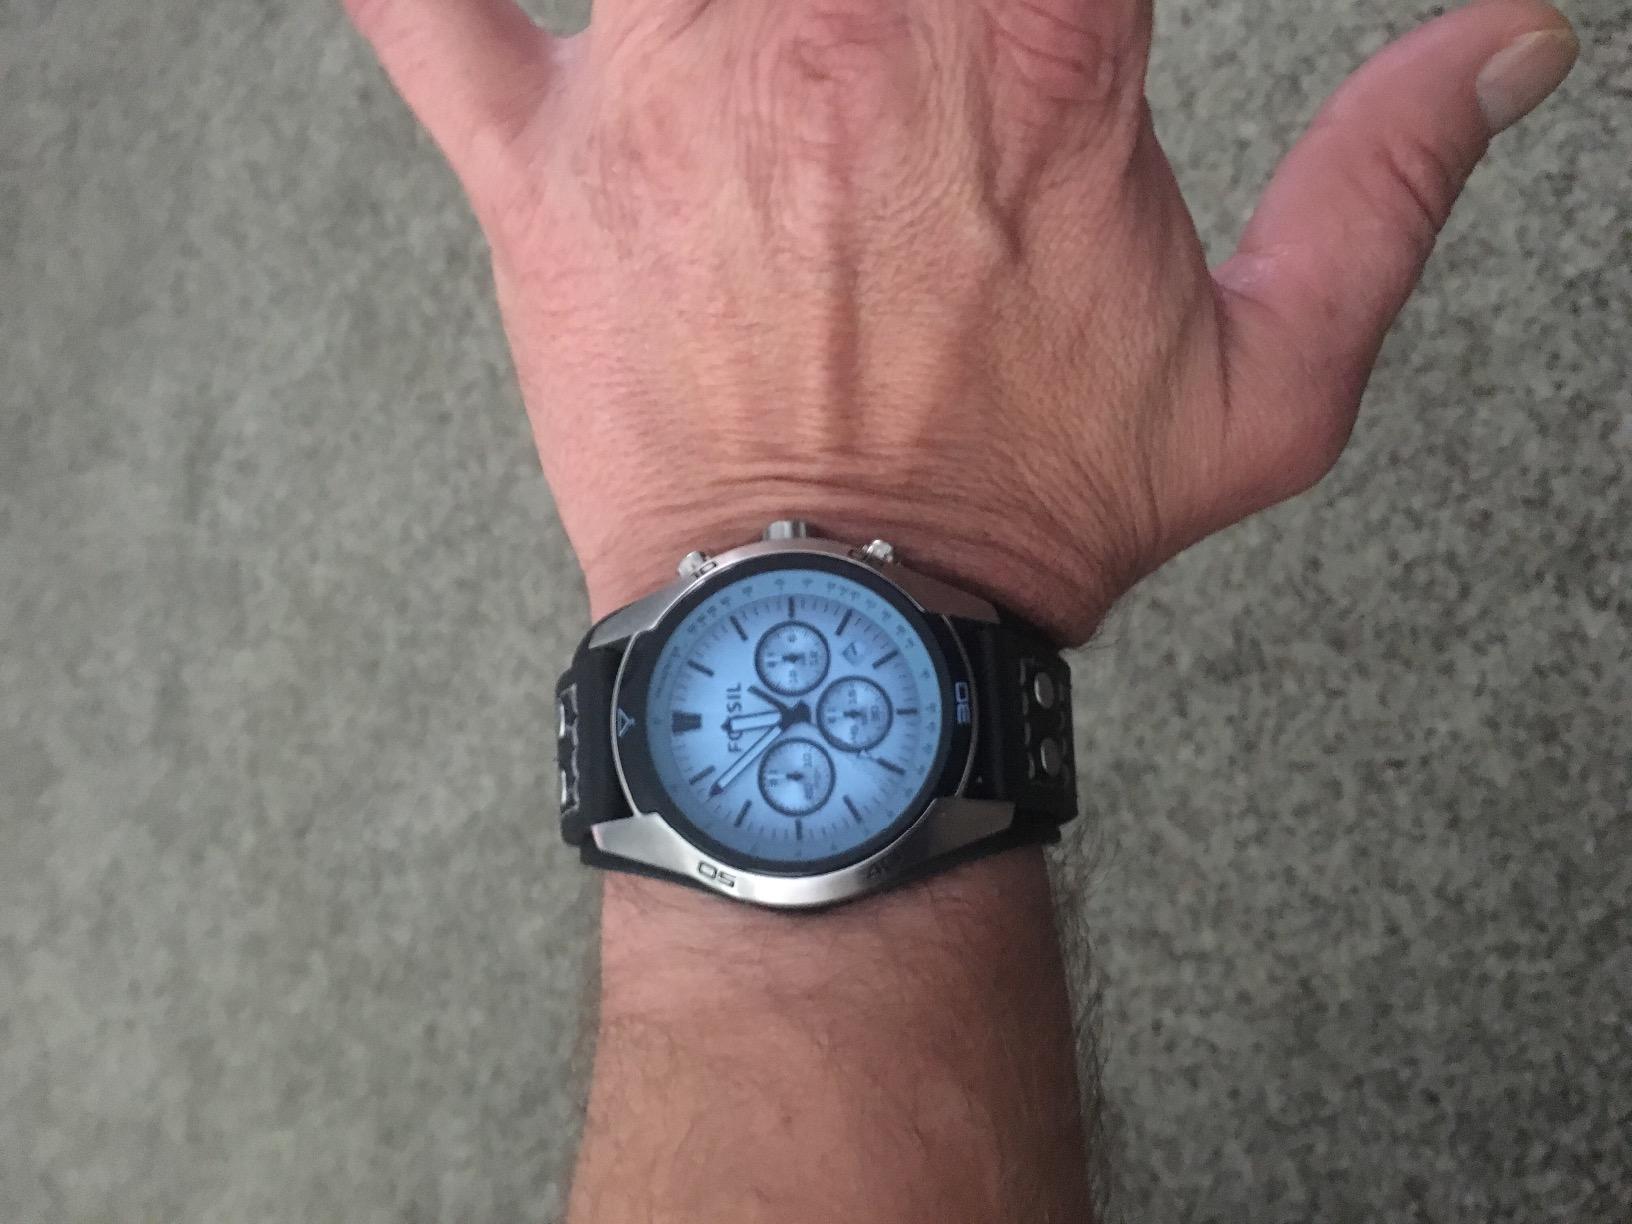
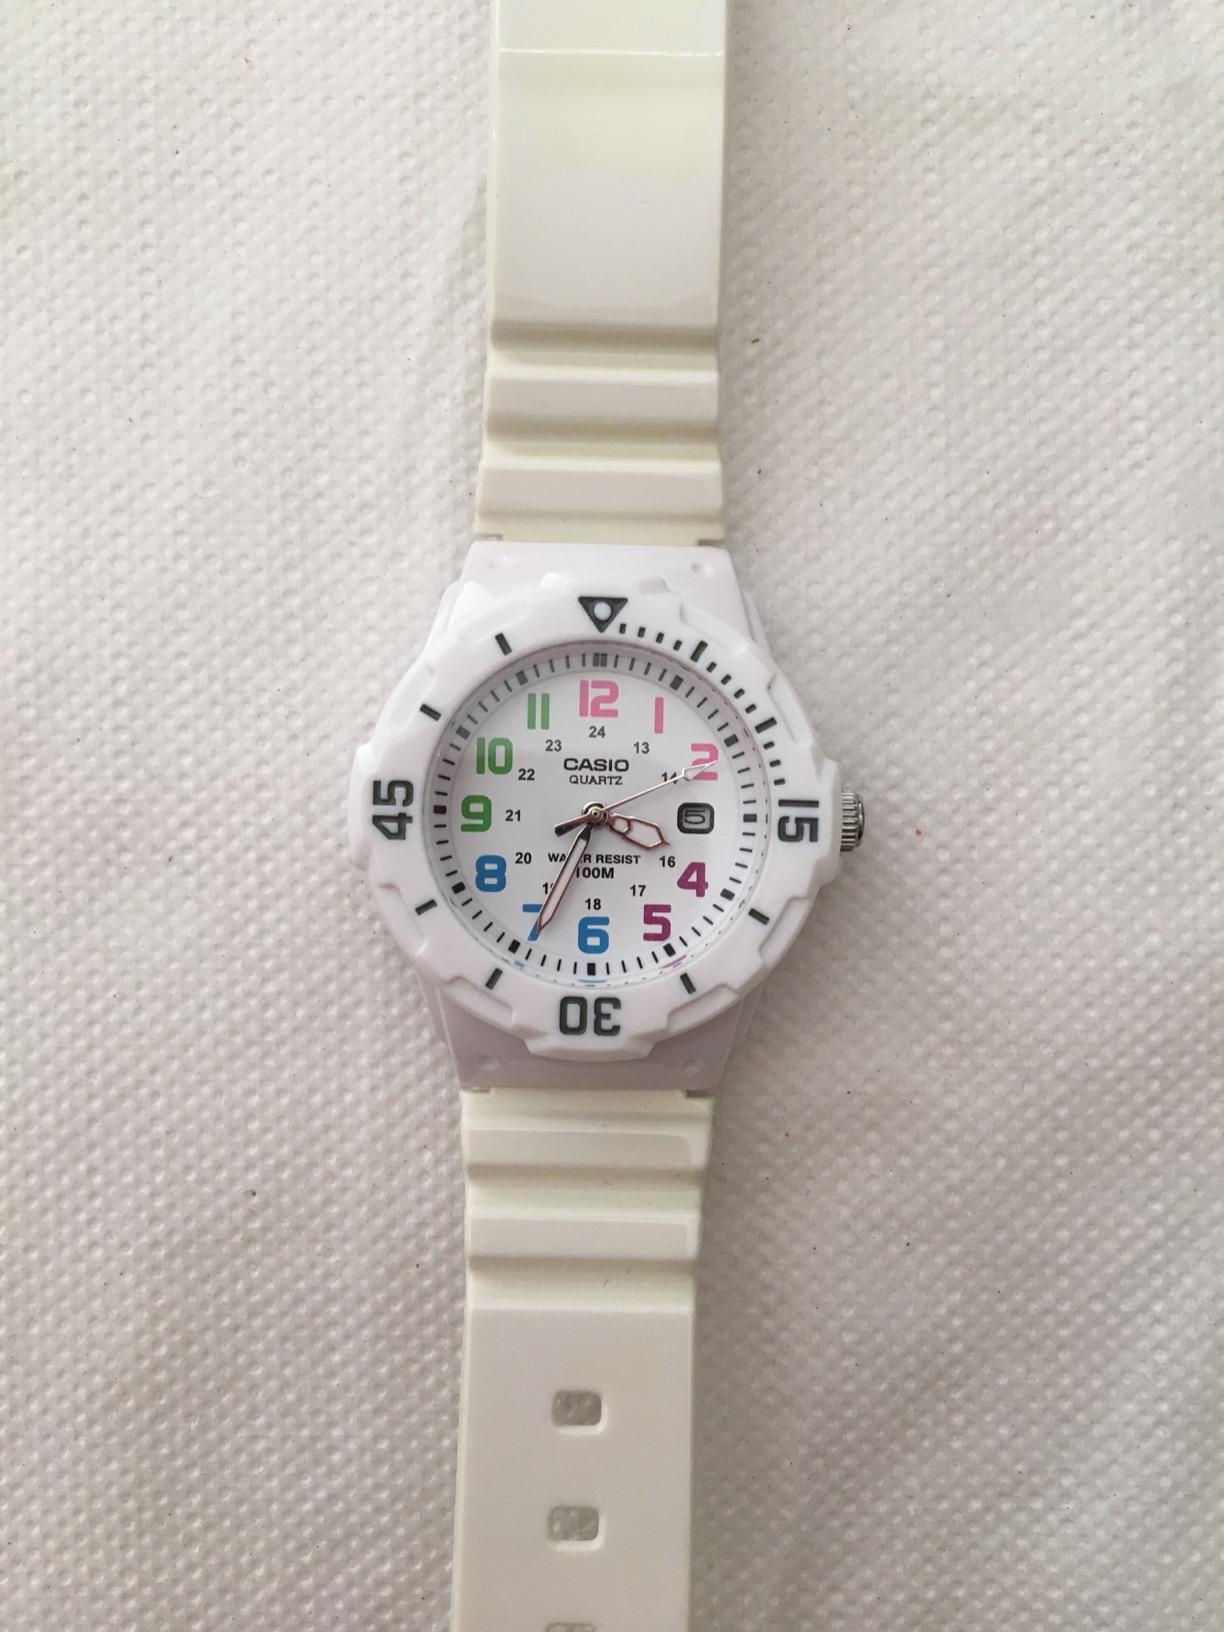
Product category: accessories_watch
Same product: no